Requiem for a Gringo

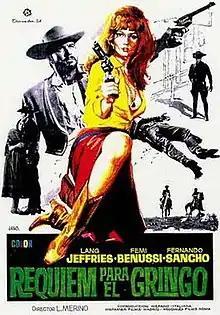

Requiem for a Gringo (also known as "Duel in the Eclipse") is a 1968 Italian-Spanish Spaghetti Western film directed by Eugenio Martín and José Luis Merino and starring Lang Jeffries, Fernando Sancho and Femi Benussi. It is most known for the gore and psychedelic elements. It is the only western film of the Eurospy and peplum film genre star Lang Jeffries. The film is partially based on Masaki Kobayashi's film "Harakiri".